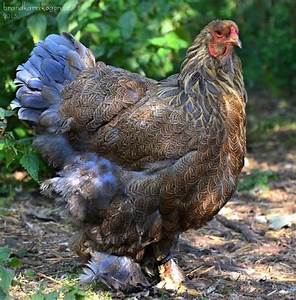
Label: gallina